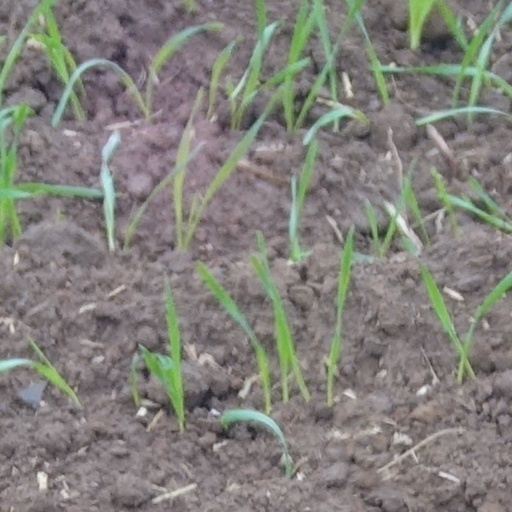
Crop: wheat